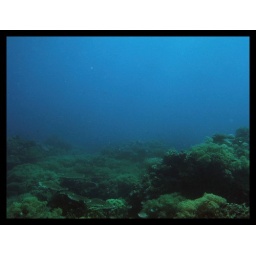
Diving Limasawa Island.  First dive in a cove, 2nd dive a wall dive into an underwater canyon about 80-100 feet deep.